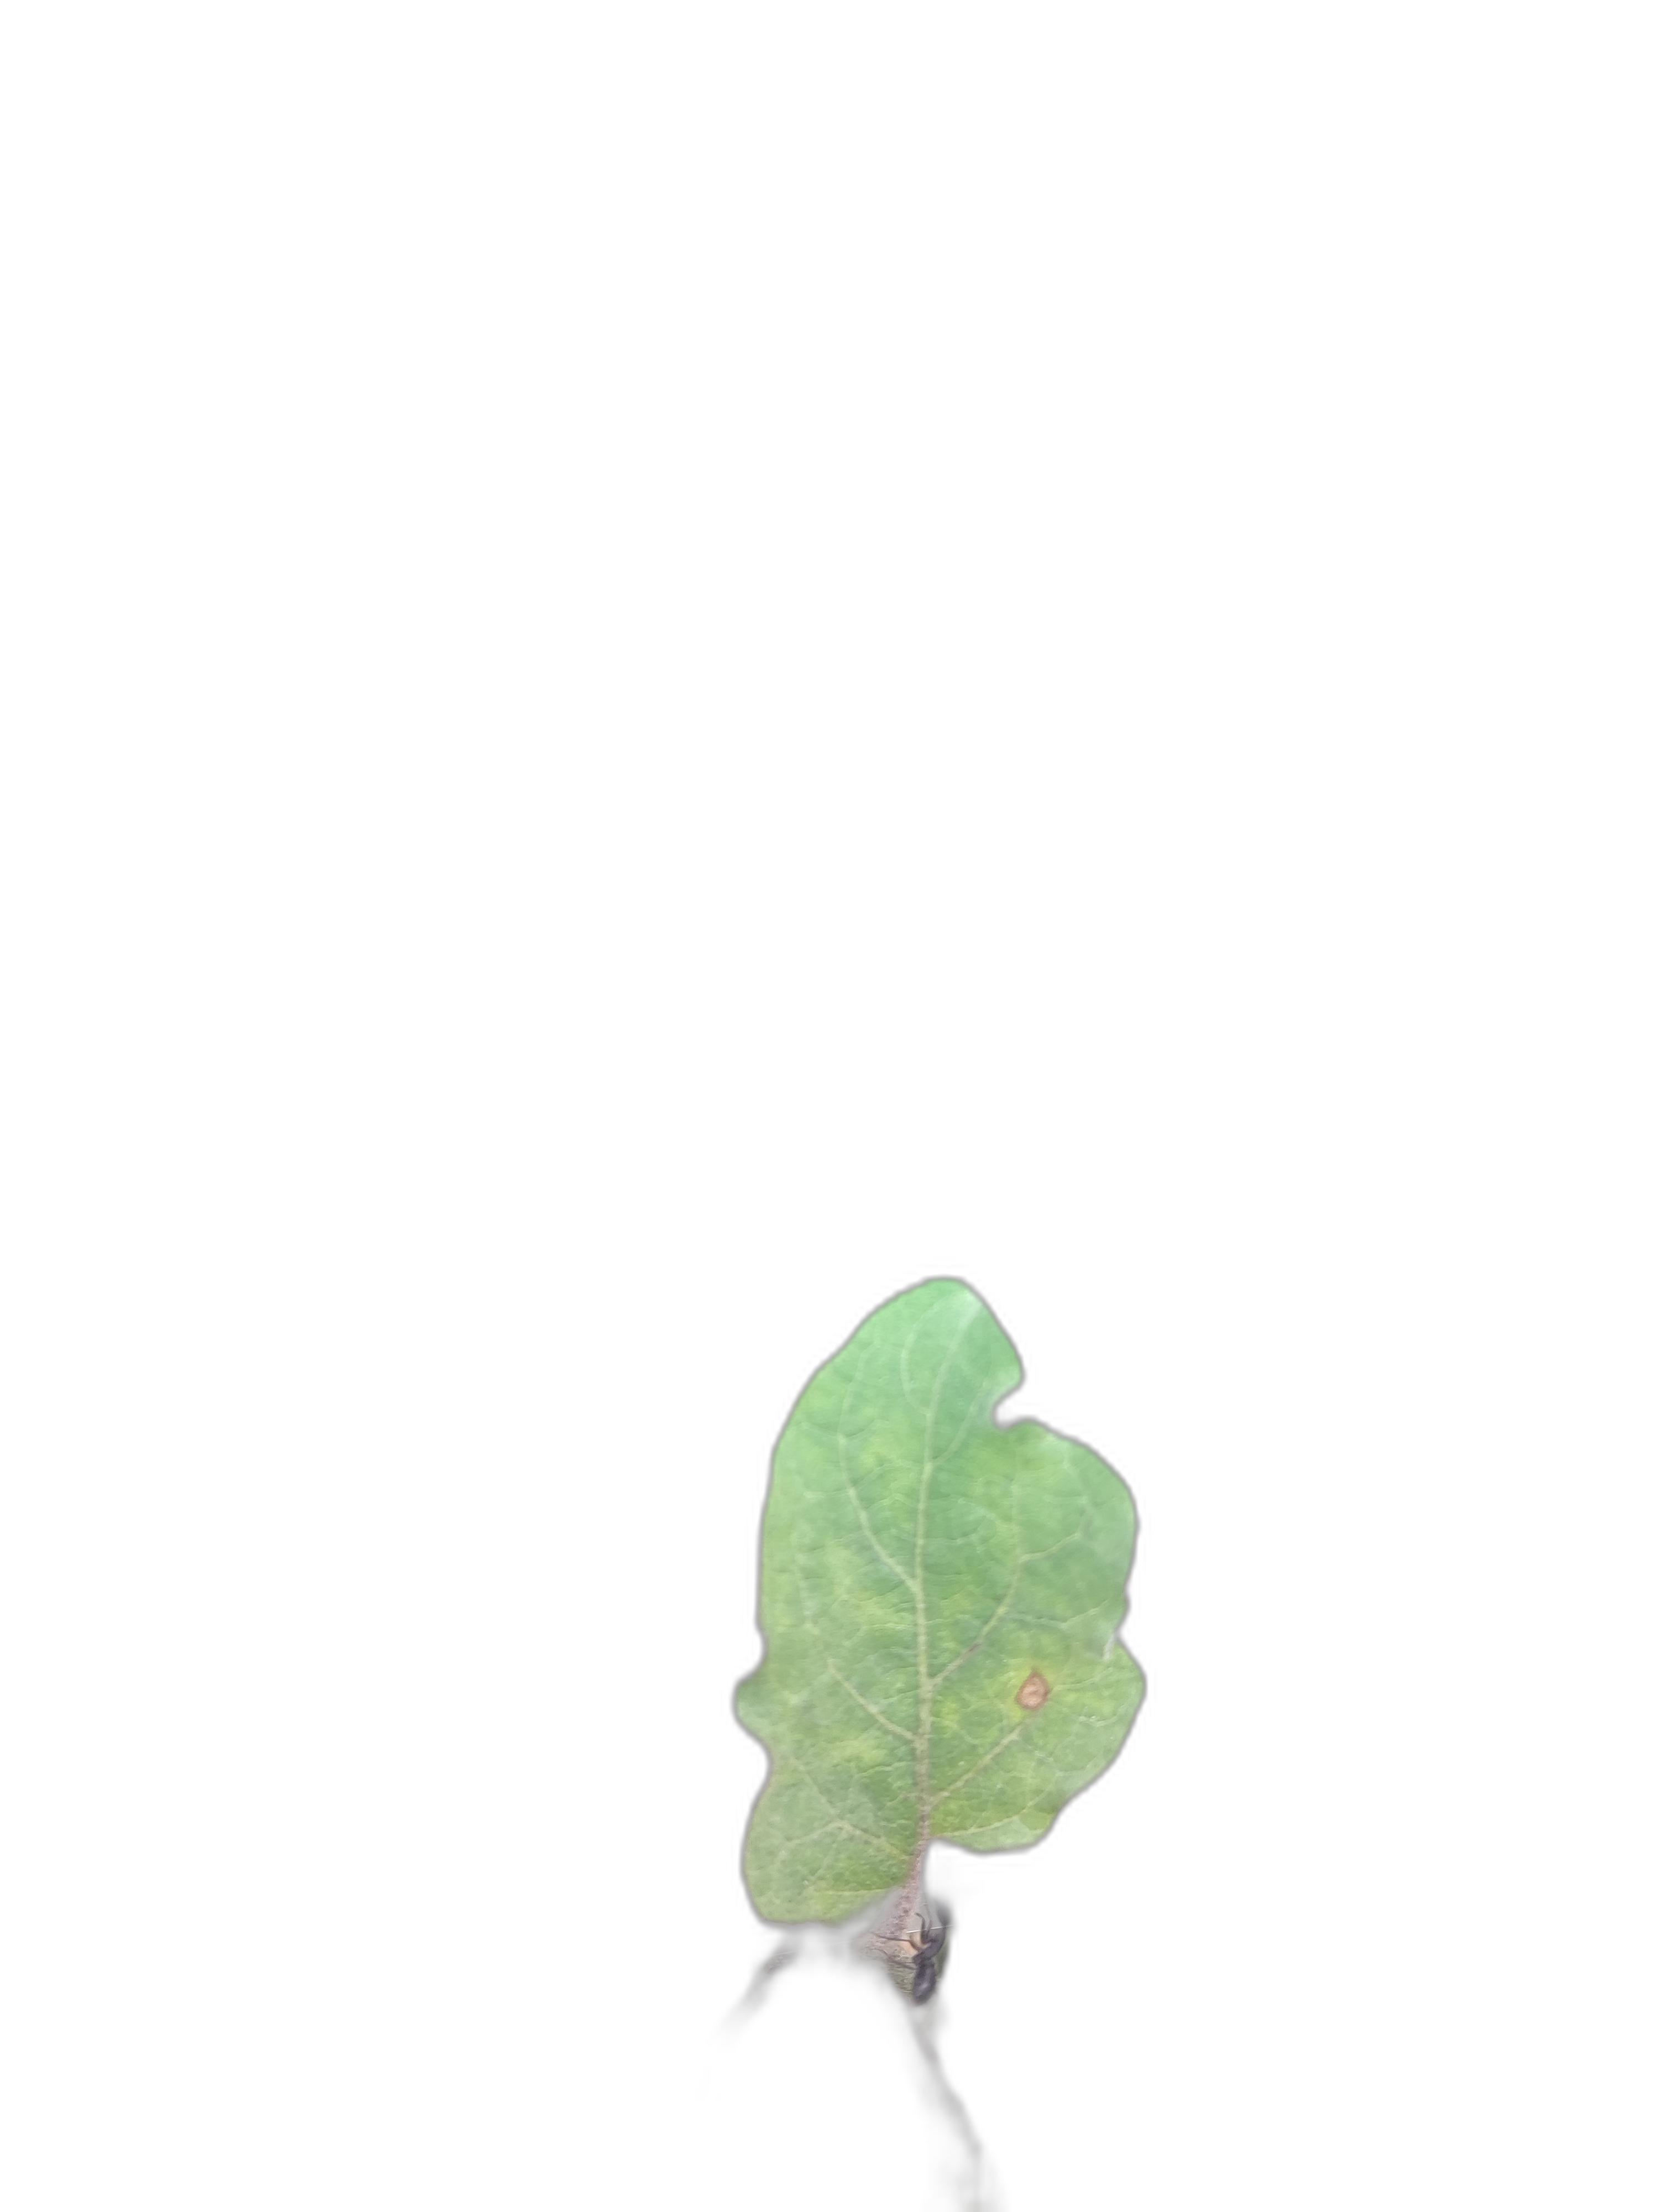
Label: Leaf Spot Disease